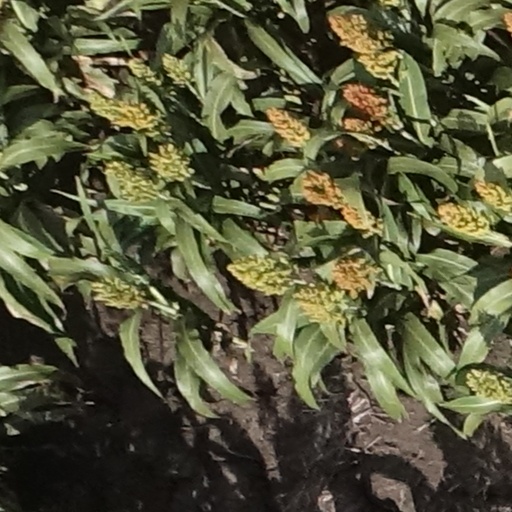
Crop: sorghum